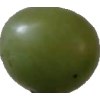
Label: grape